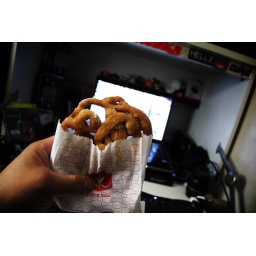
jack in the box funnel cakes